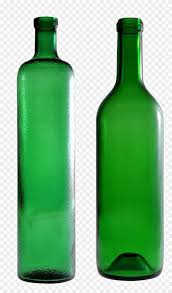
Waste category: glass